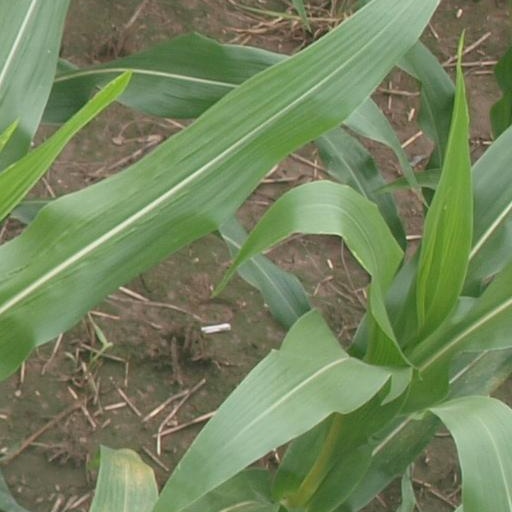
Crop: maize; corn